The Cross Keys, Malton

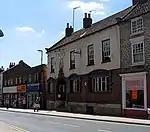
The pub, in 2008

The Cross Keys is a historic pub in Malton, North Yorkshire, a town in England.